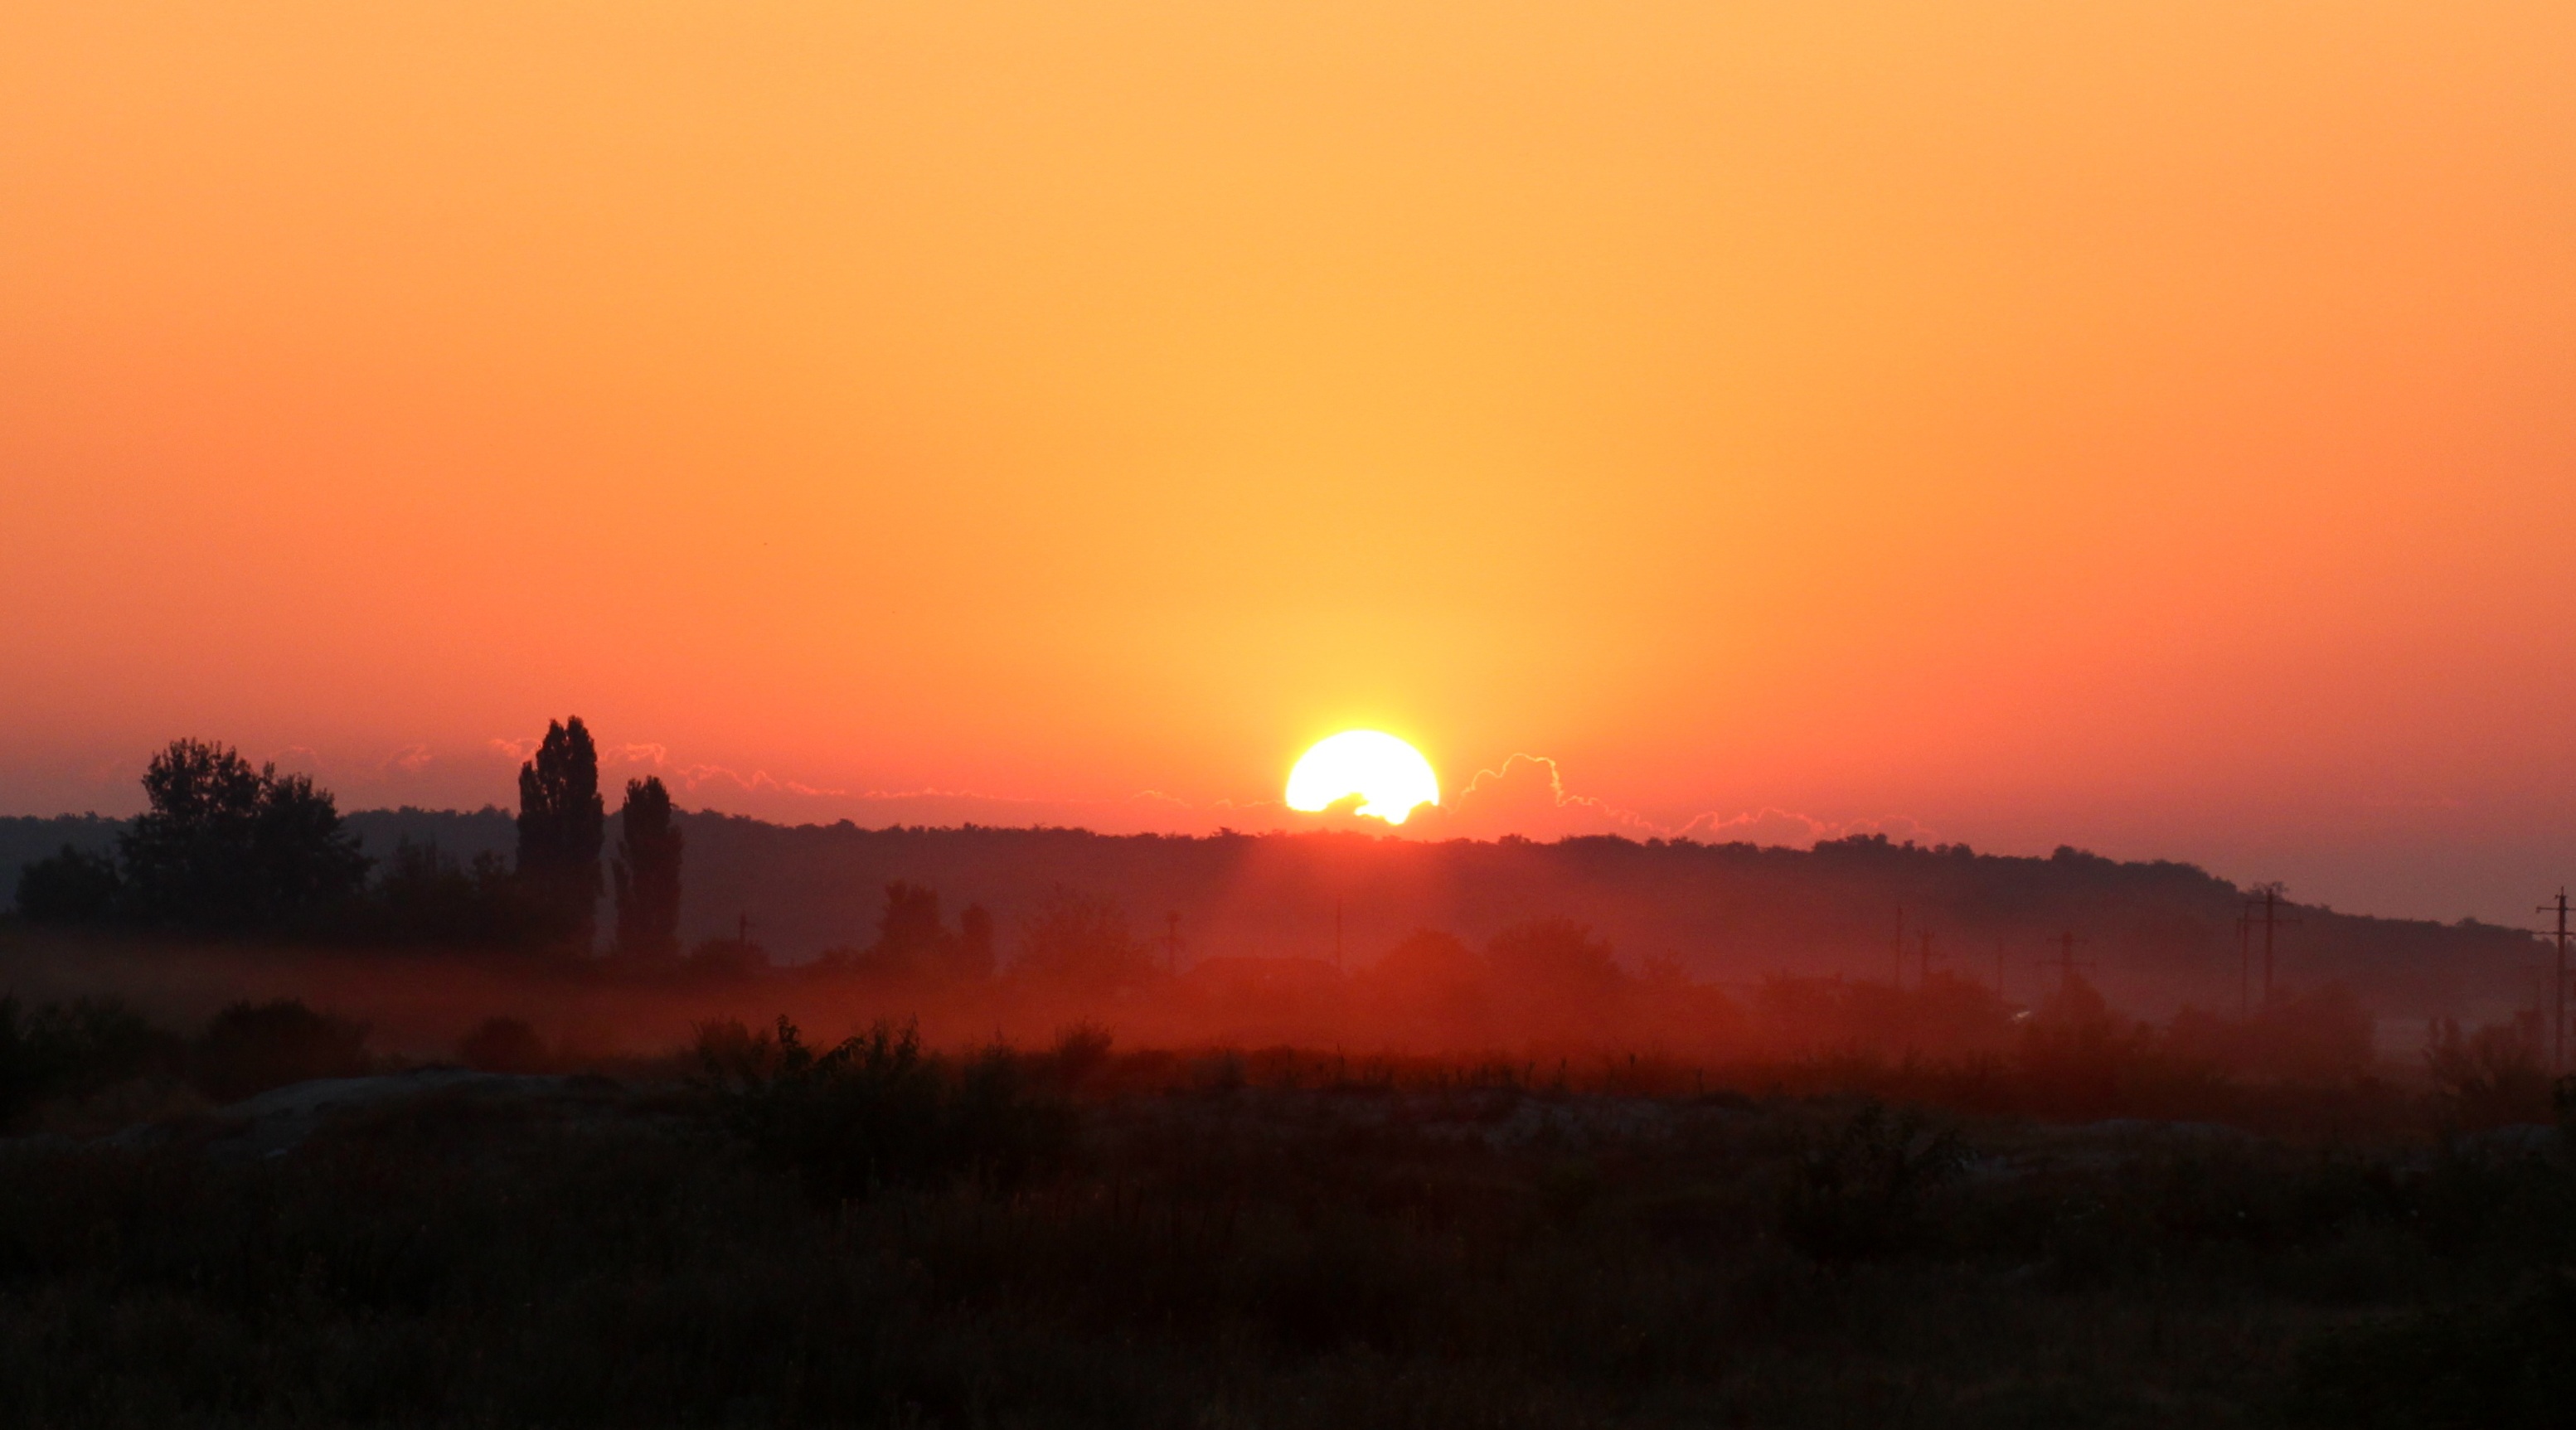
landscape, horizon, sun, sunrise, sunset, mist, sunlight, morning, hill, dawn, dusk, evening, red, afterglow, the haze, atmospheric phenomenon, red sky at morning